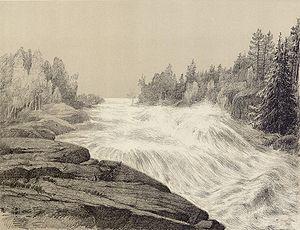
Les rapides d'Imatra sont des rapides situés à Imatra en Finlande.
Un Paysage précieux à l'échelle nationale est un paysage de Finlande choisi par le gouvernement de Finlande après étude du ministère de l'environnement en 1992.